Sean Combs

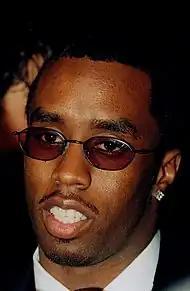
Combs at the Rock and Roll Hall of Fame in 2000

In April 1999, Combs was charged with assaulting Steve Stoute of Interscope Records. Stoute was the manager for Nas, with whom Combs had filmed a video earlier that year for the song "Hate Me Now". Combs was concerned that the video, which featured a shot of Nas and Combs being crucified, was blasphemous.